Hradec Králové

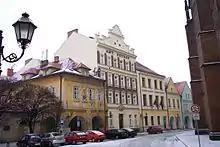
Former seat of the Petrof company

The largest industrial employers with headquarters in the city are ARROW International, a manufacturer of medical instruments and technology owned by Teleflex, and Trelleborg Bohemia, which focuses on the production of rubber and rubber products.